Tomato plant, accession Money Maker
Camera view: vertical (180 deg); turntable rotation: 60 degrees
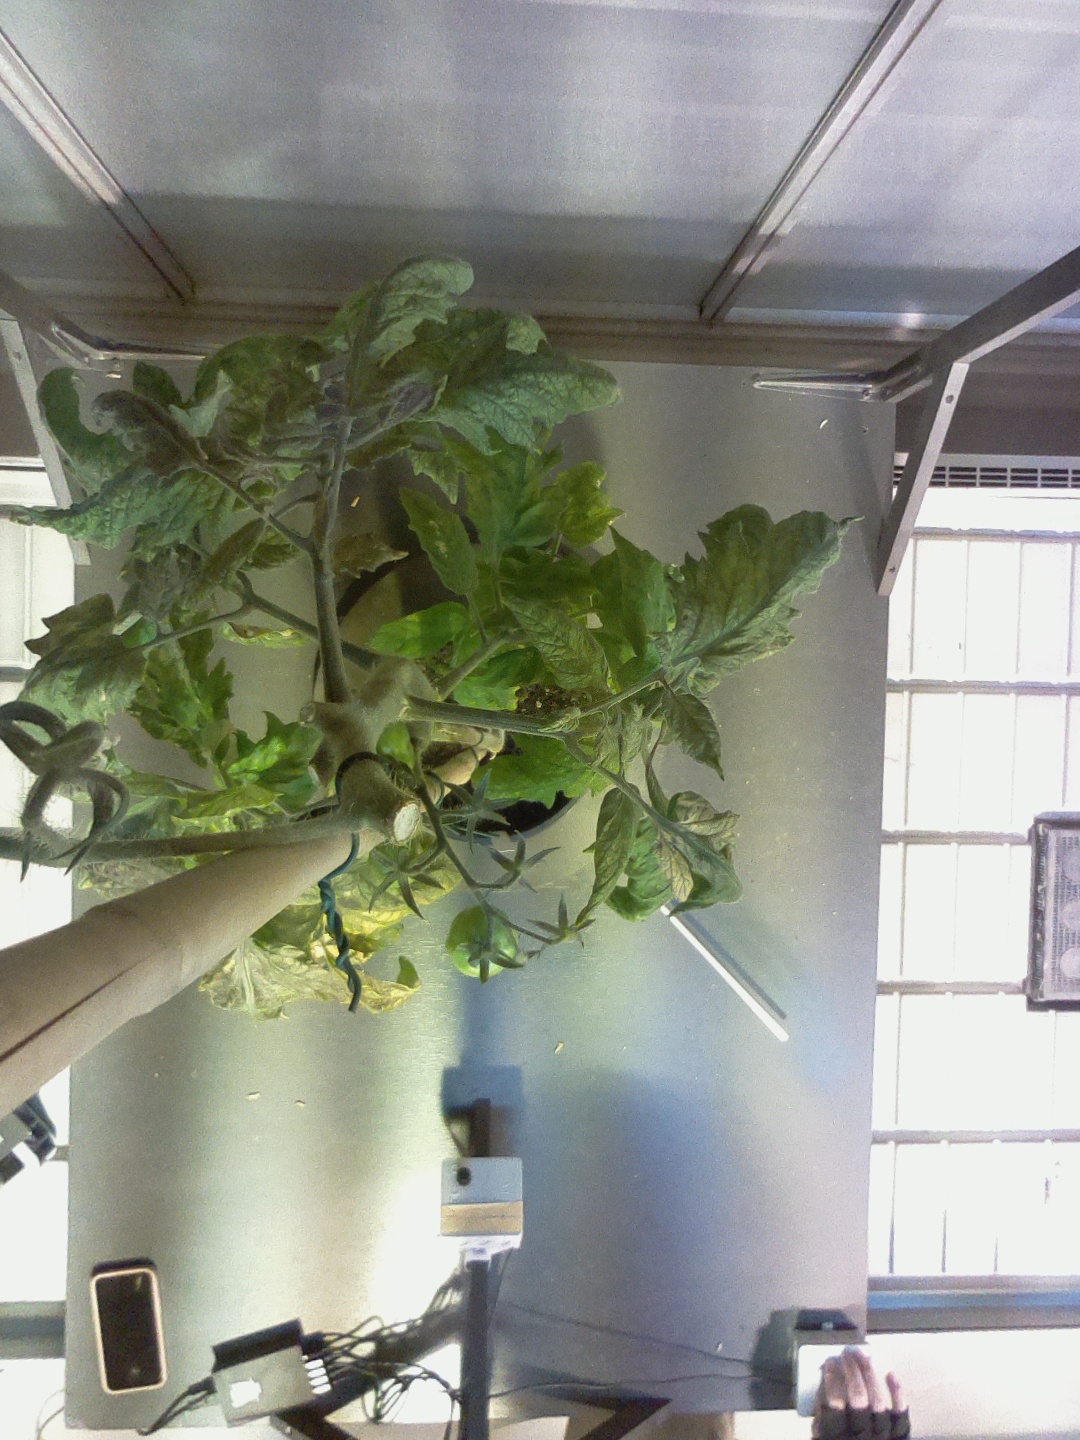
BBCH growth stage 75: 50%-60% of final fruit size